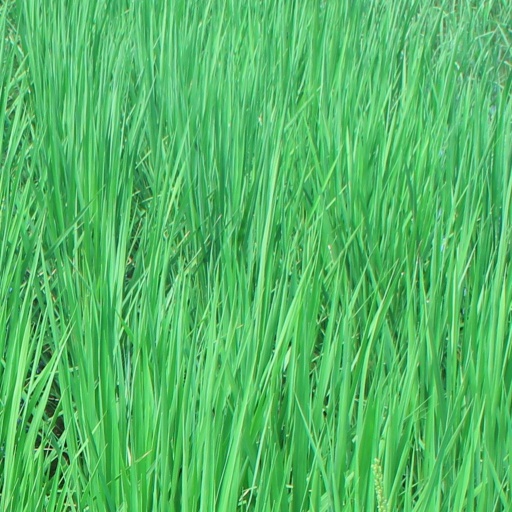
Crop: rice